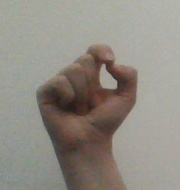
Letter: fa